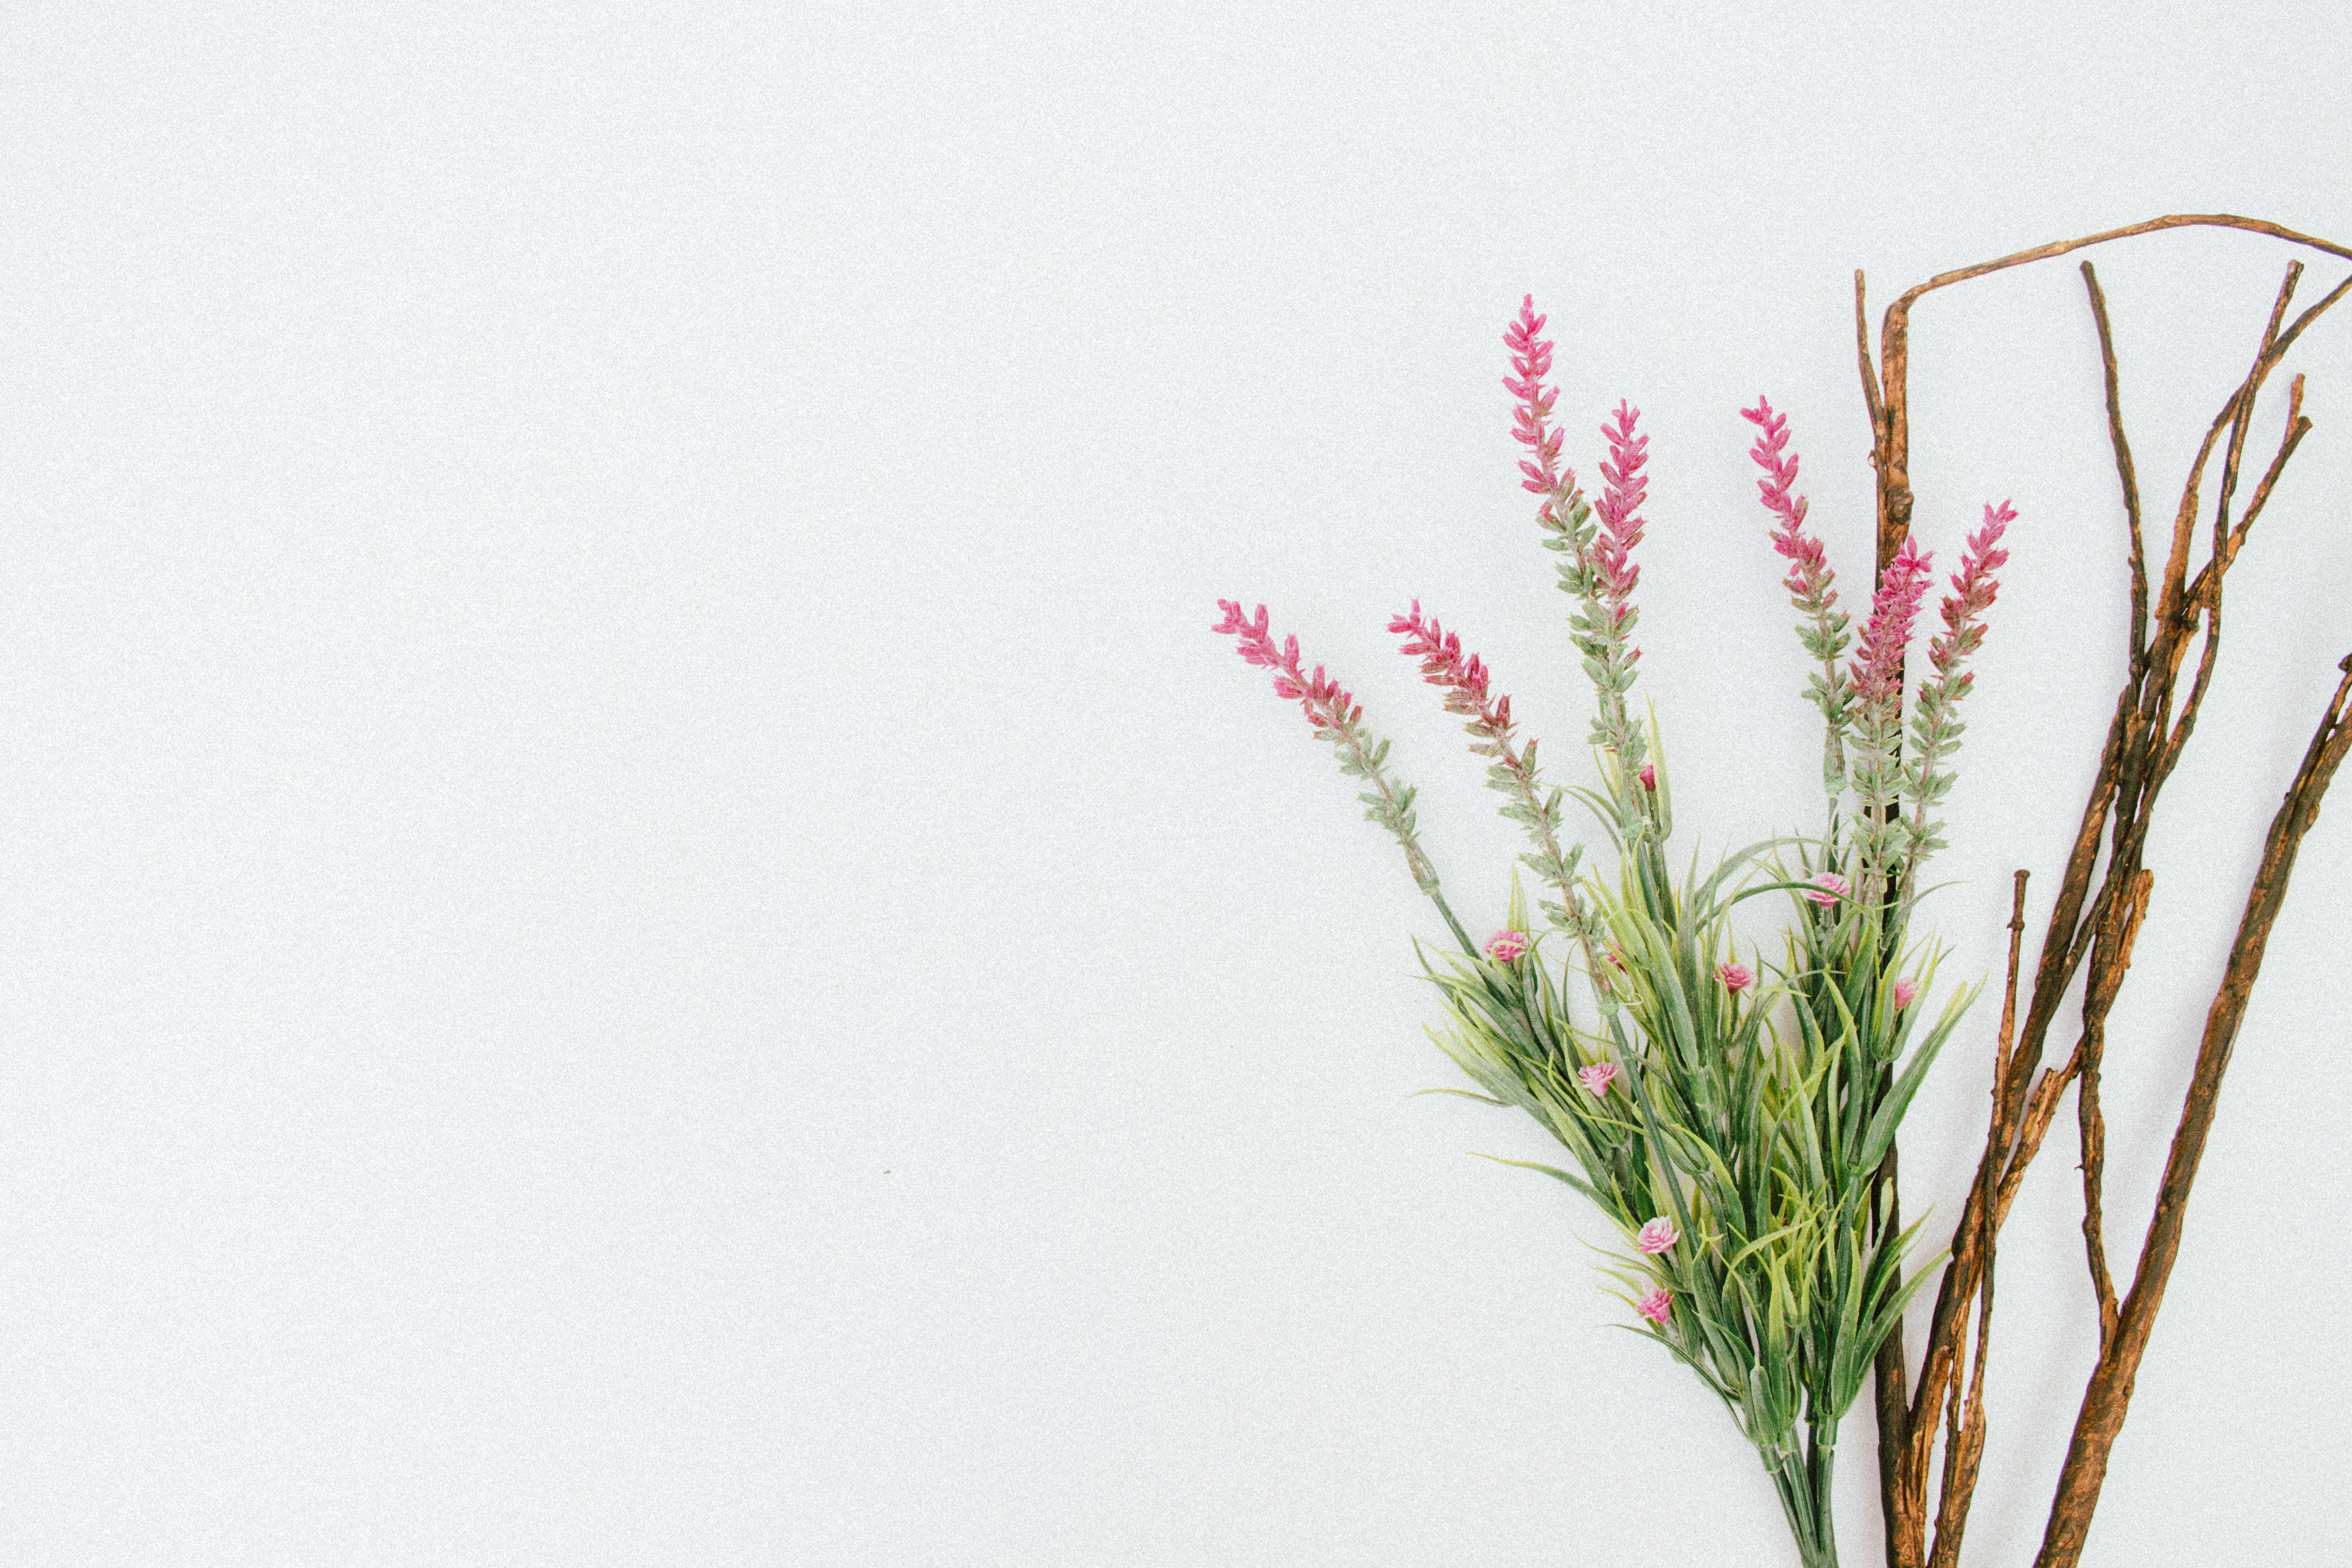
flower, plant, pink, grass, grass family, botany, twig, plant stem, branch, flowering plant, wildflower, artificial flower, floral design